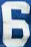
Number: 6